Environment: real
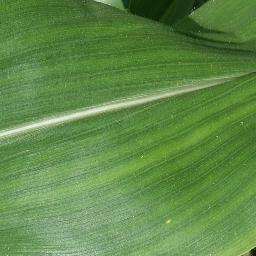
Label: healthy